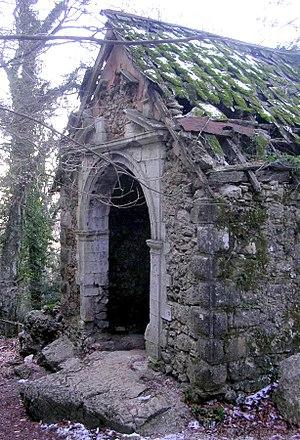
Chapelle des parisien en janvier 2007 - La Sainte Baume - Plan d'Aups - Var - France
La chapelle des Parisiens; appelée aussi chapelle des Morts, est une chapelle française située dans le massif de la Sainte-Baume, sur la commune de Plan-d'Aups-Sainte-Baume, dans le département du Var.